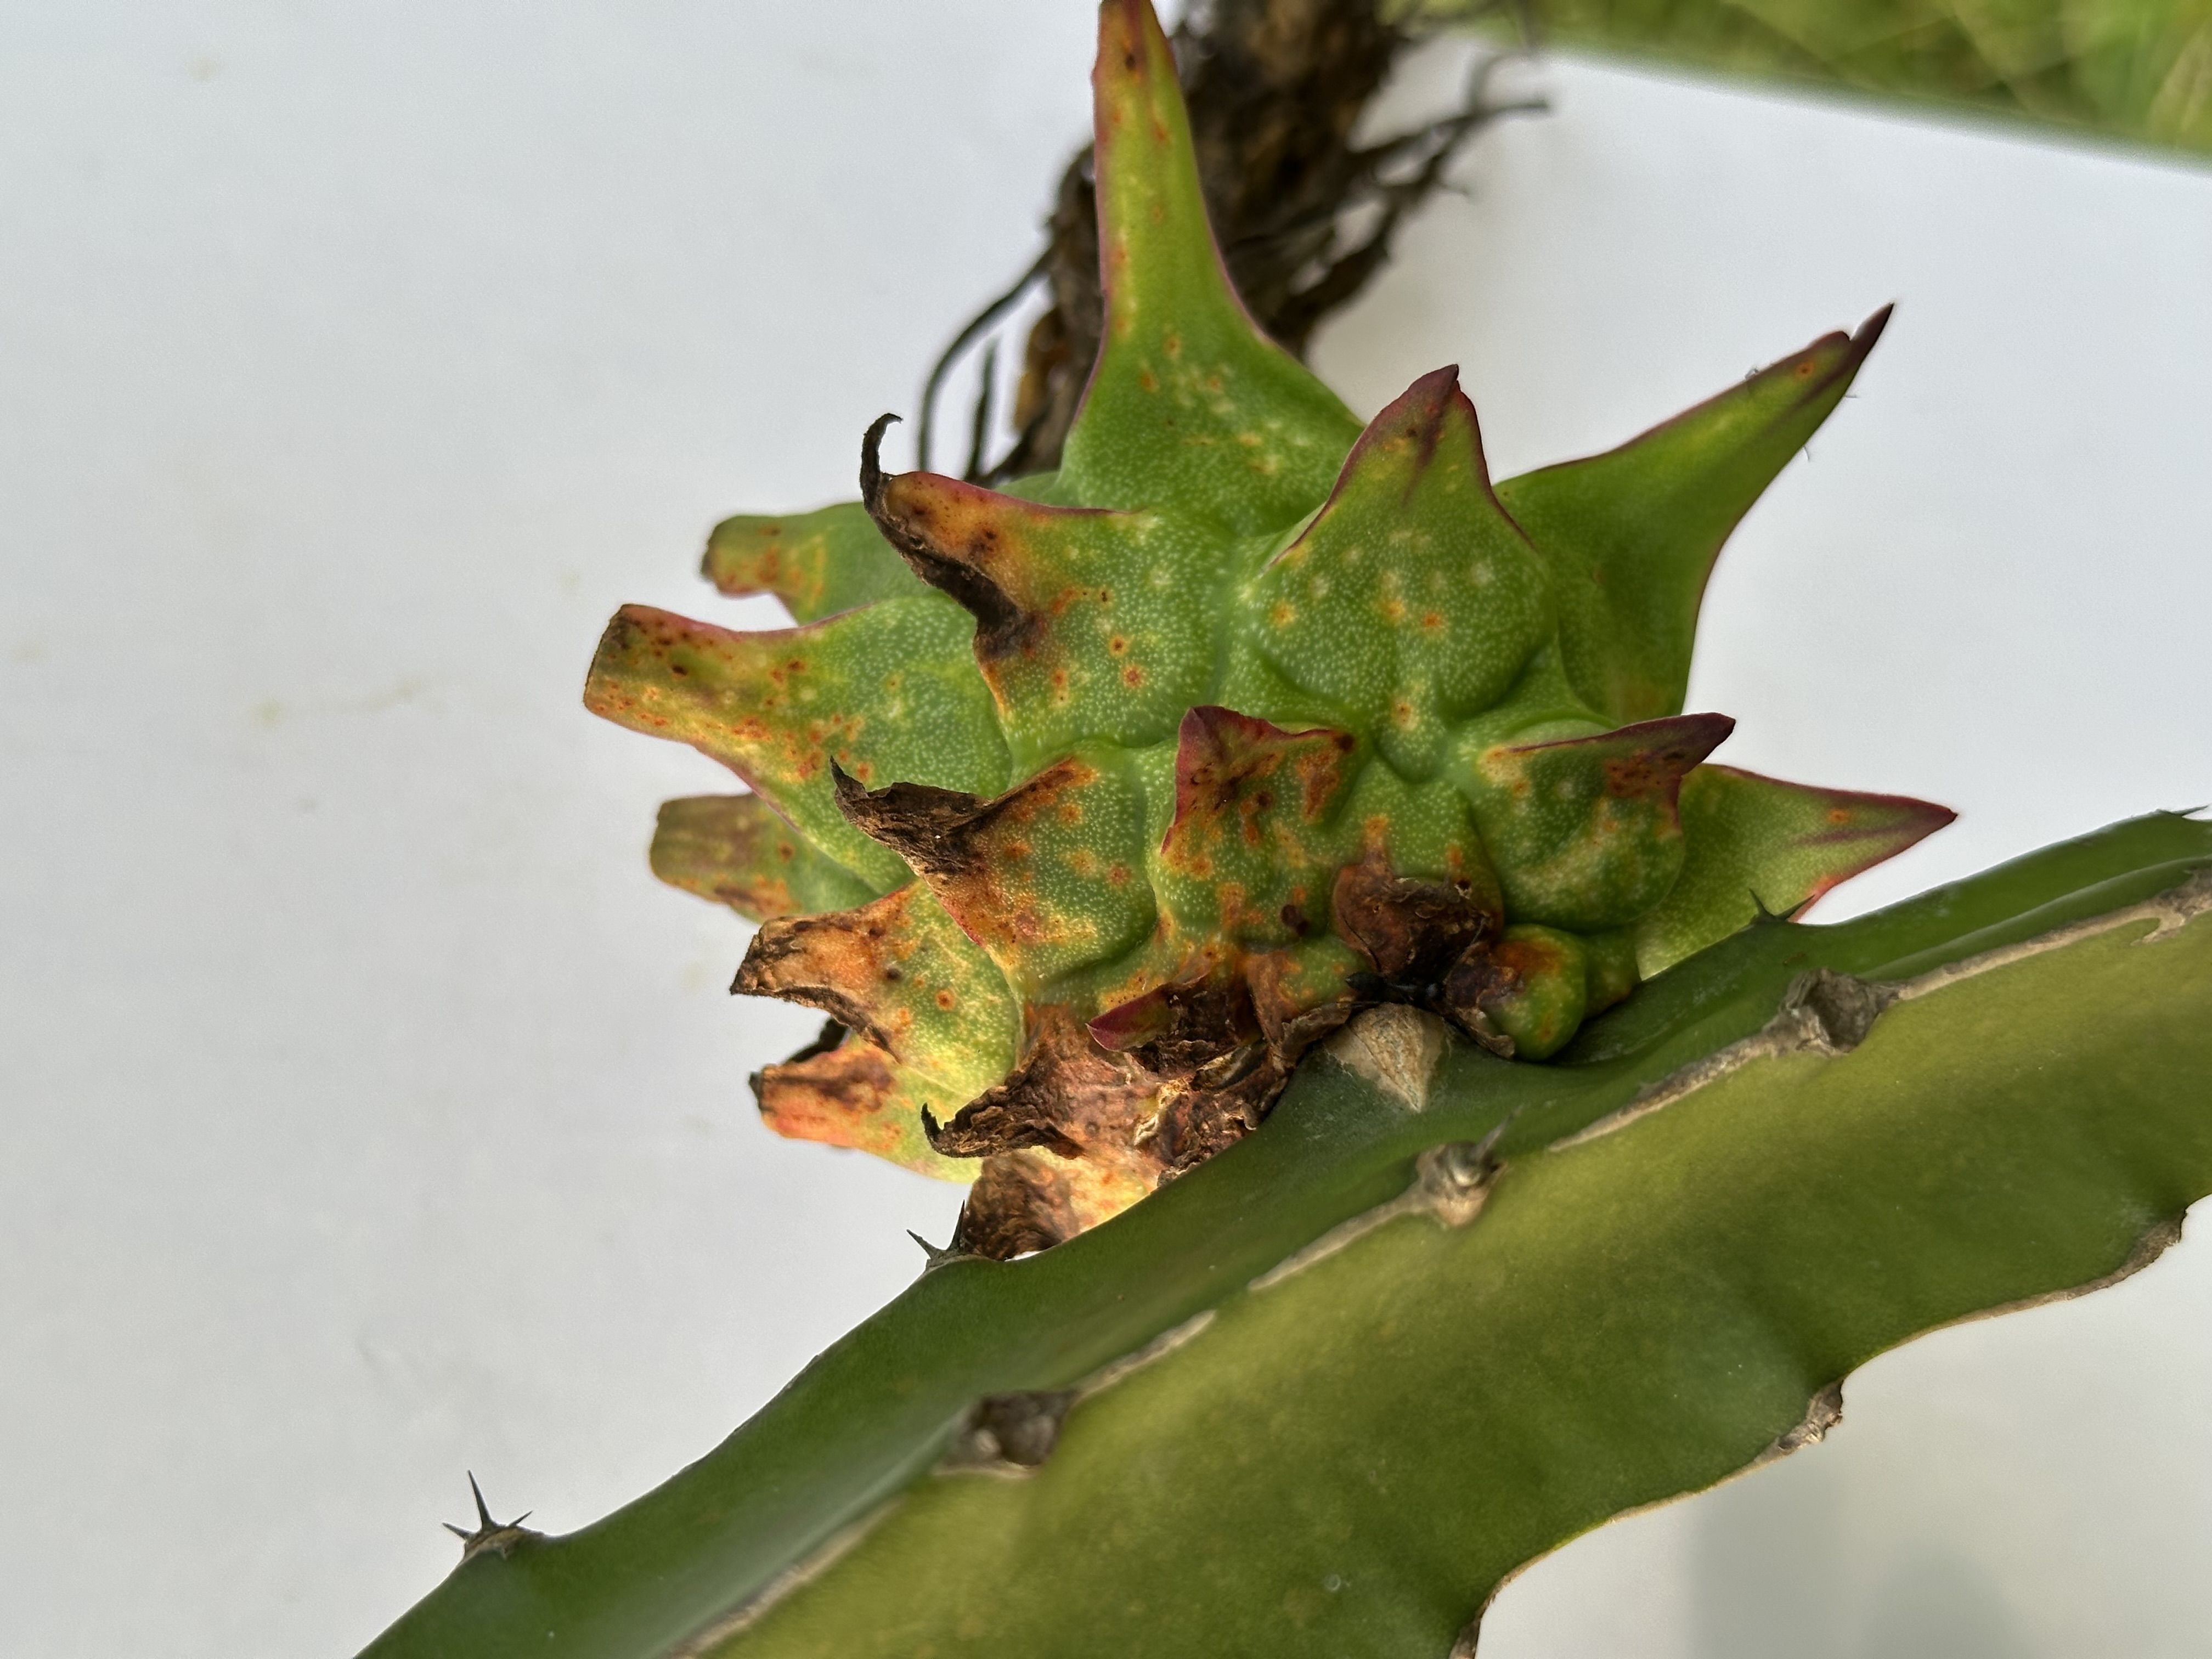
Label: Bad fruit